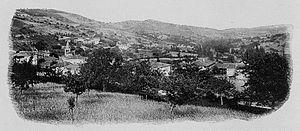
Dictionnaire illustré des communes du département du Rhône. Tome 1 / par MM. E. de Rolland et D. Clouzet.
Ancy est une commune française située dans le département du Rhône, en région Auvergne-Rhône-Alpes.